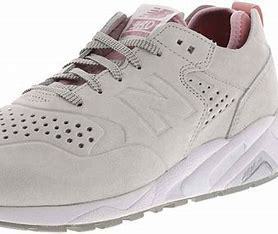
Brand: New
Model: Balance New Balance 580